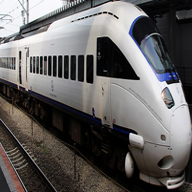
Vehicle type: Trains